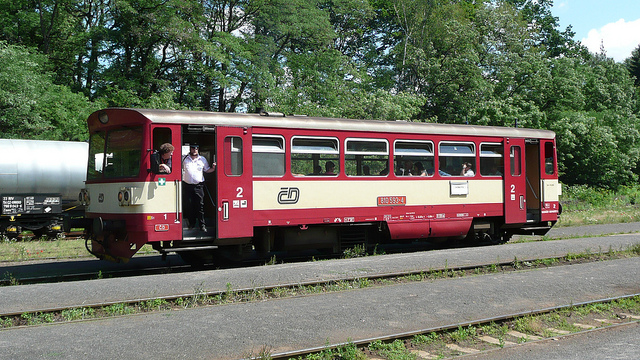
A red and white bus on street next to trees.

Red and white train car with the conductor in the doorway

A red train on a track during the day.

The train does not have any cars attached to it.

An old red passenger train on train tracks.